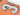
Number: 3